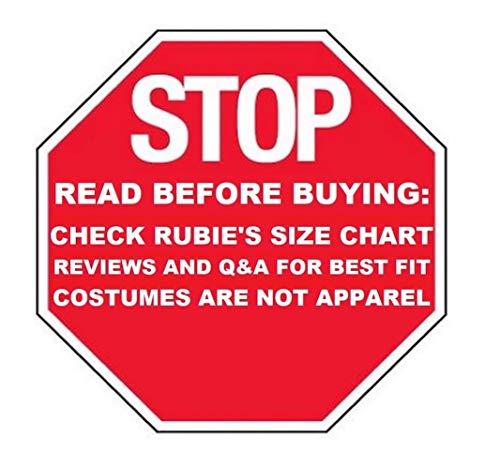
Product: Rubie's Costume Forest Queen Deluxe Child Costume, Large
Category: Toys & Games | Dress Up & Pretend Play | Costumes
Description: Forest Queen deluxe costume with dress and headband.
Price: $10.61
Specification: ProductDimensions:10x12x2inches|ItemWeight:1.1pounds|ShippingWeight:1.1pounds(Viewshippingratesandpolicies)|DomesticShipping:ItemcanbeshippedwithinU.S.|InternationalShipping:ThisitemcanbeshippedtoselectcountriesoutsideoftheU.S.LearnMore|ASIN:B01B8XIWI4|Itemmodelnumber:620870_L|Manufacturerrecommendedage:8-10years